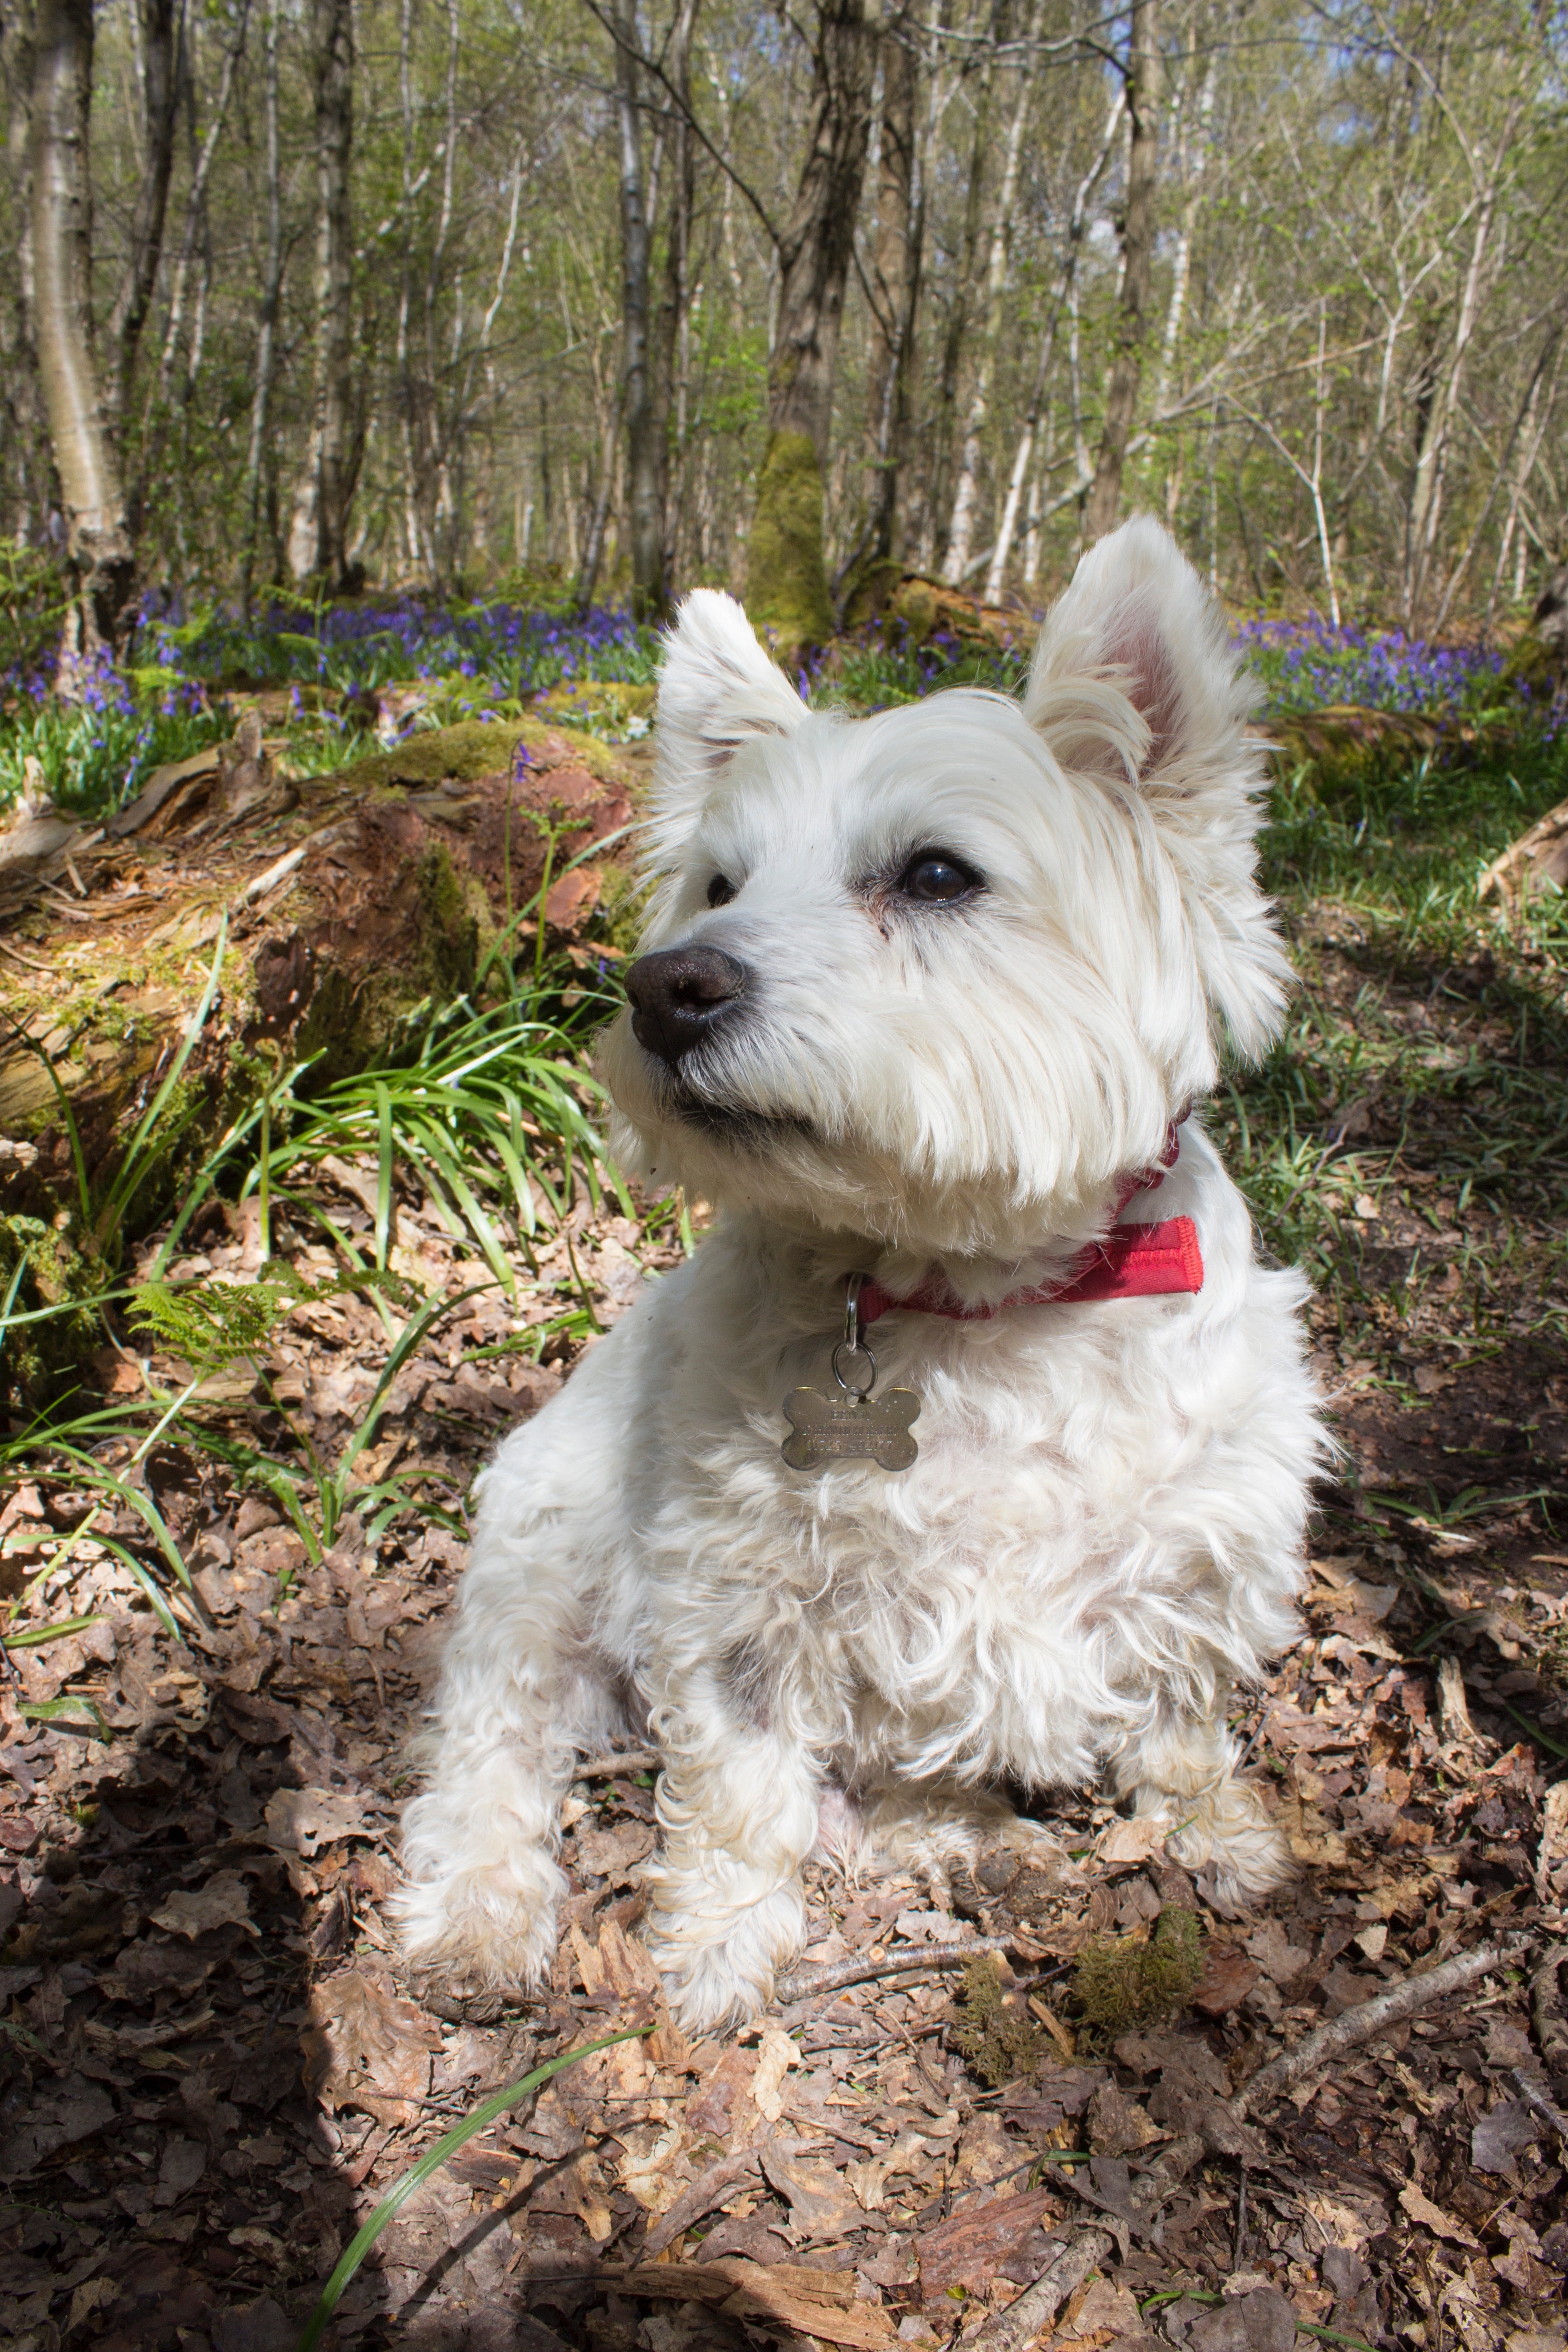
landscape, nature, countryside, dog, spring, mammal, blue, flowers, outdoors, woods, vertebrate, english, woodland, schnauzer, miniature schnauzer, dog breed, terrier, bluebells, cairn terrier, westland, dog like mammal, west highland white terrier, glen of imaal terrier